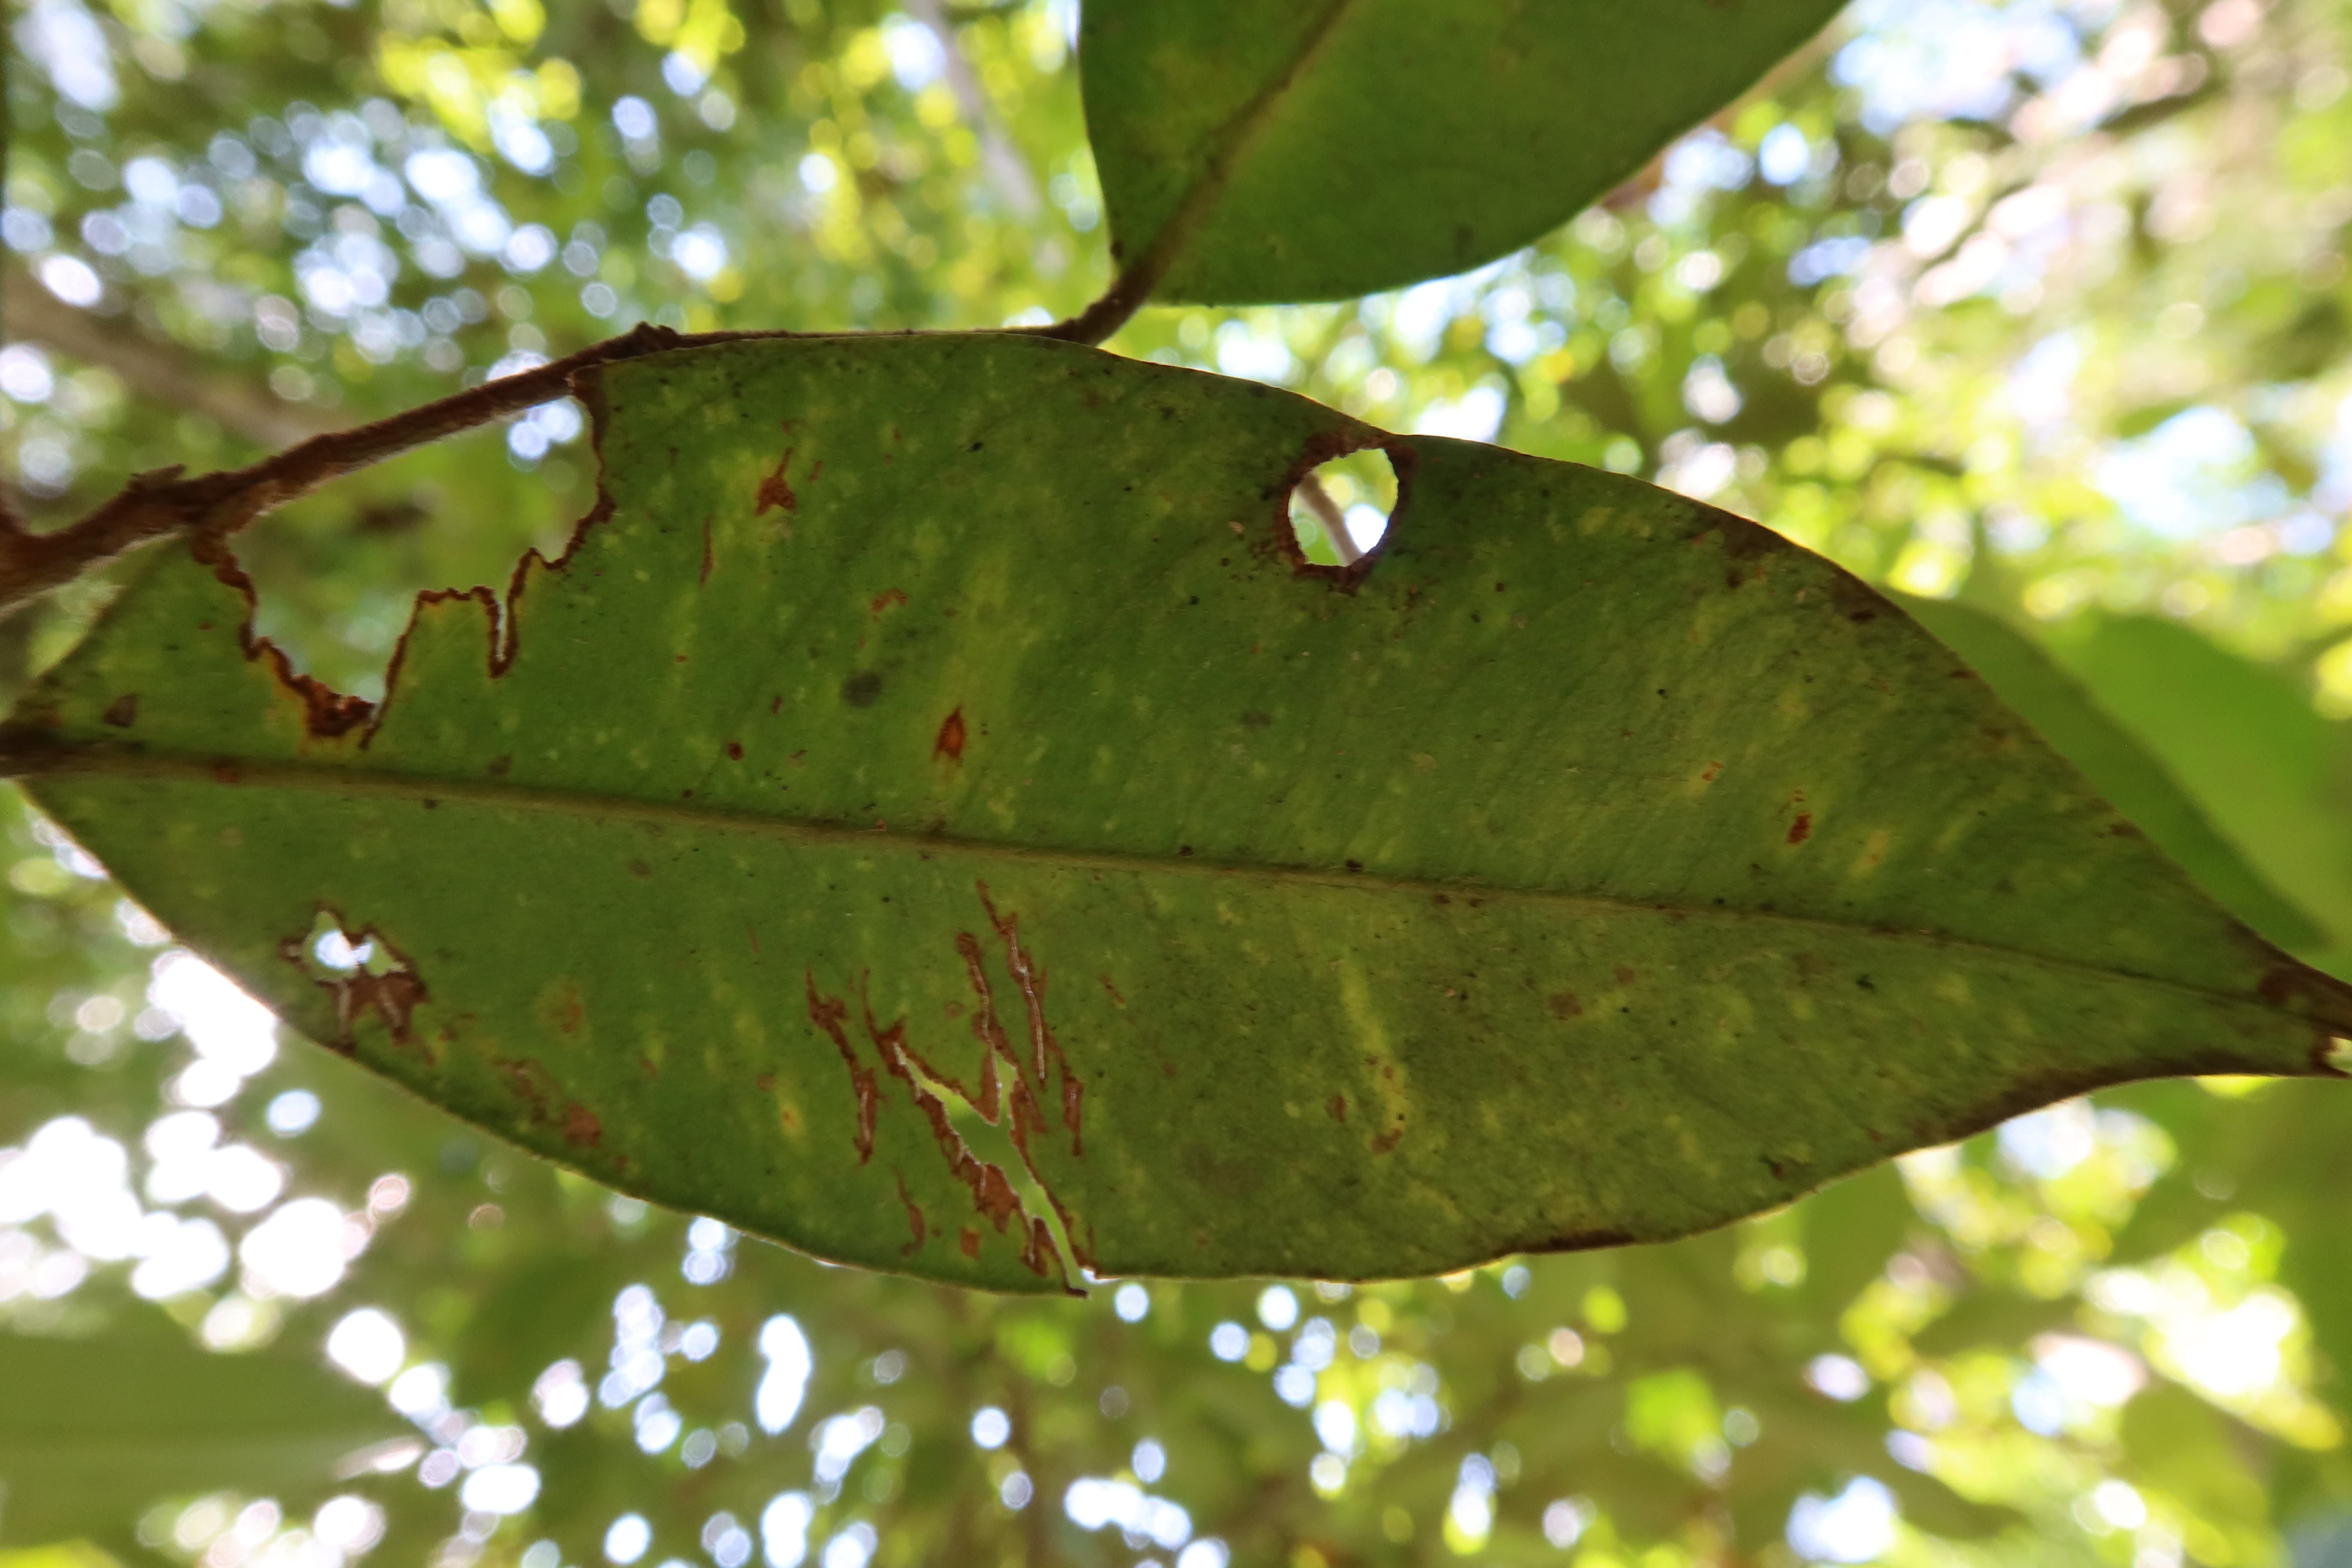
Label: Downy mildew